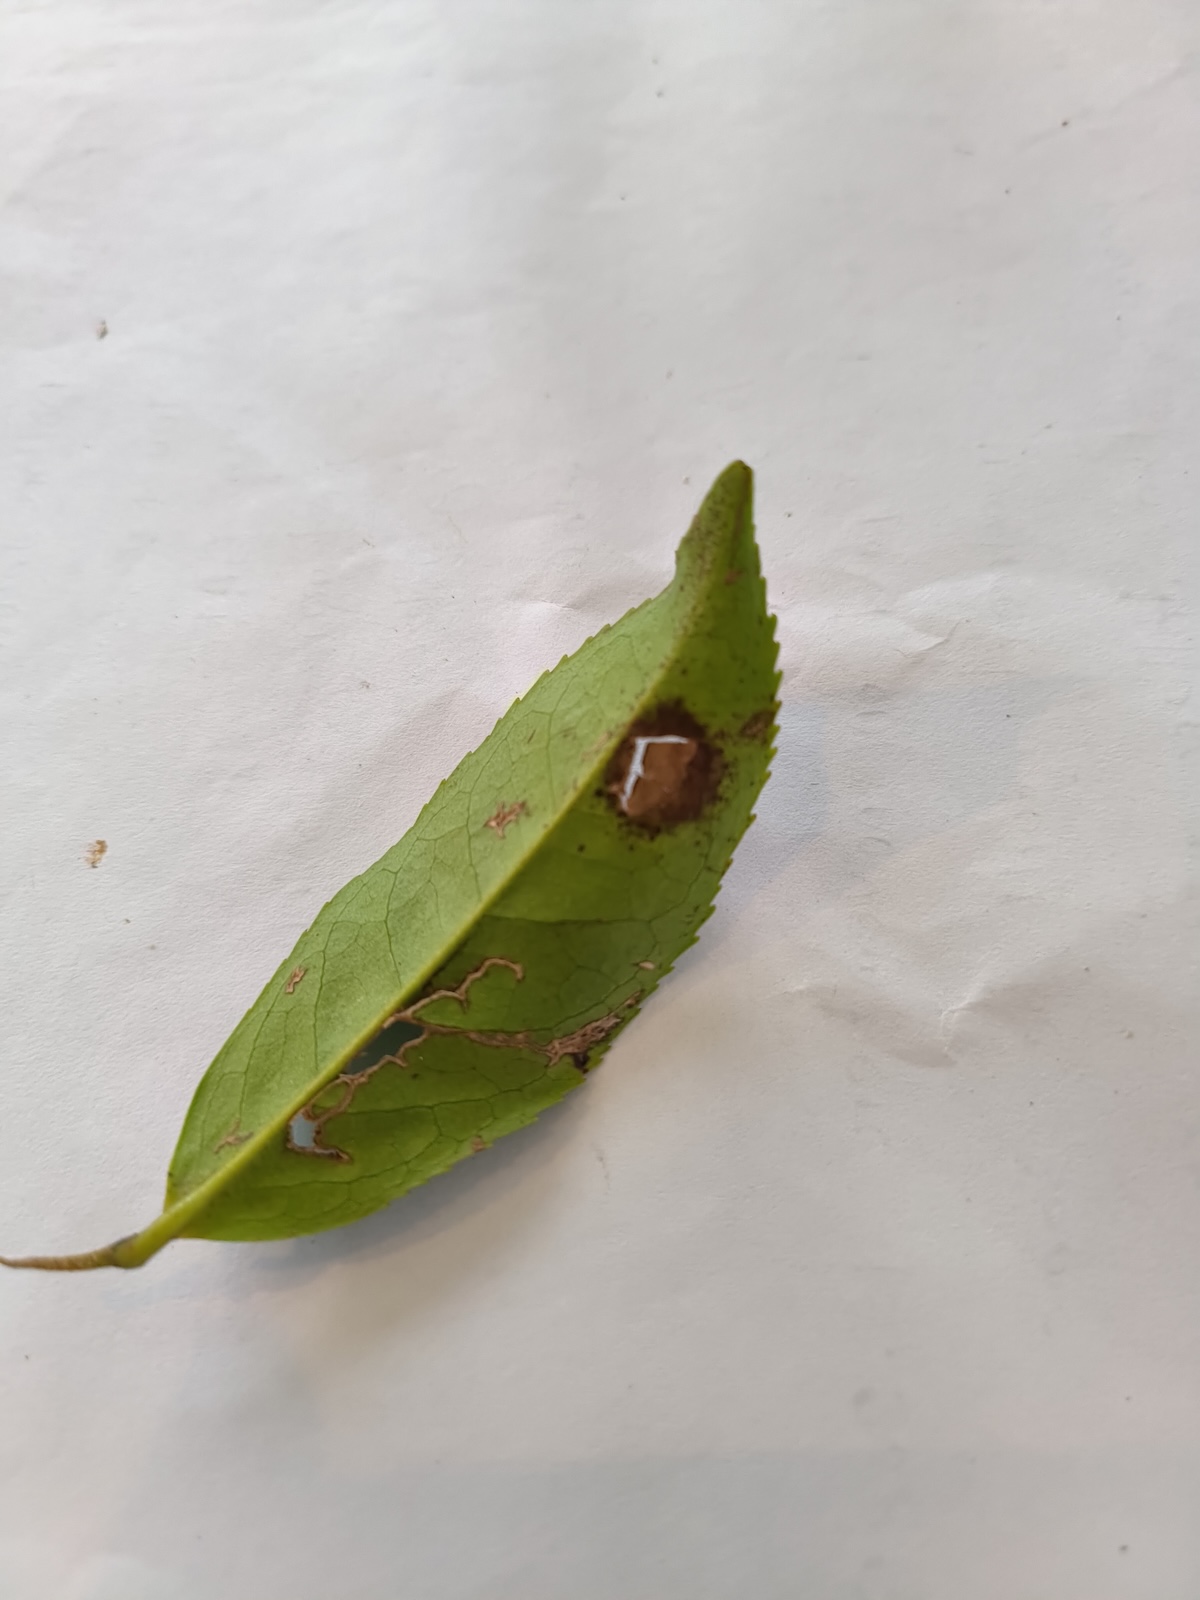
Label: Gray Blight